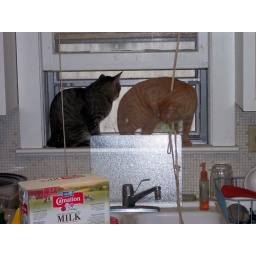
Benji and Diva explore the window over the sink in my kitchen.